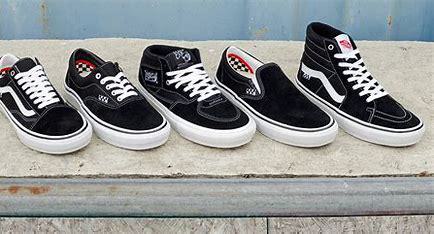
Brand: Vans
Model: Skate Skate